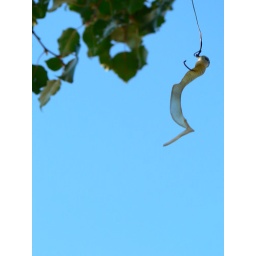
not what you expect to see in a tree this far from water